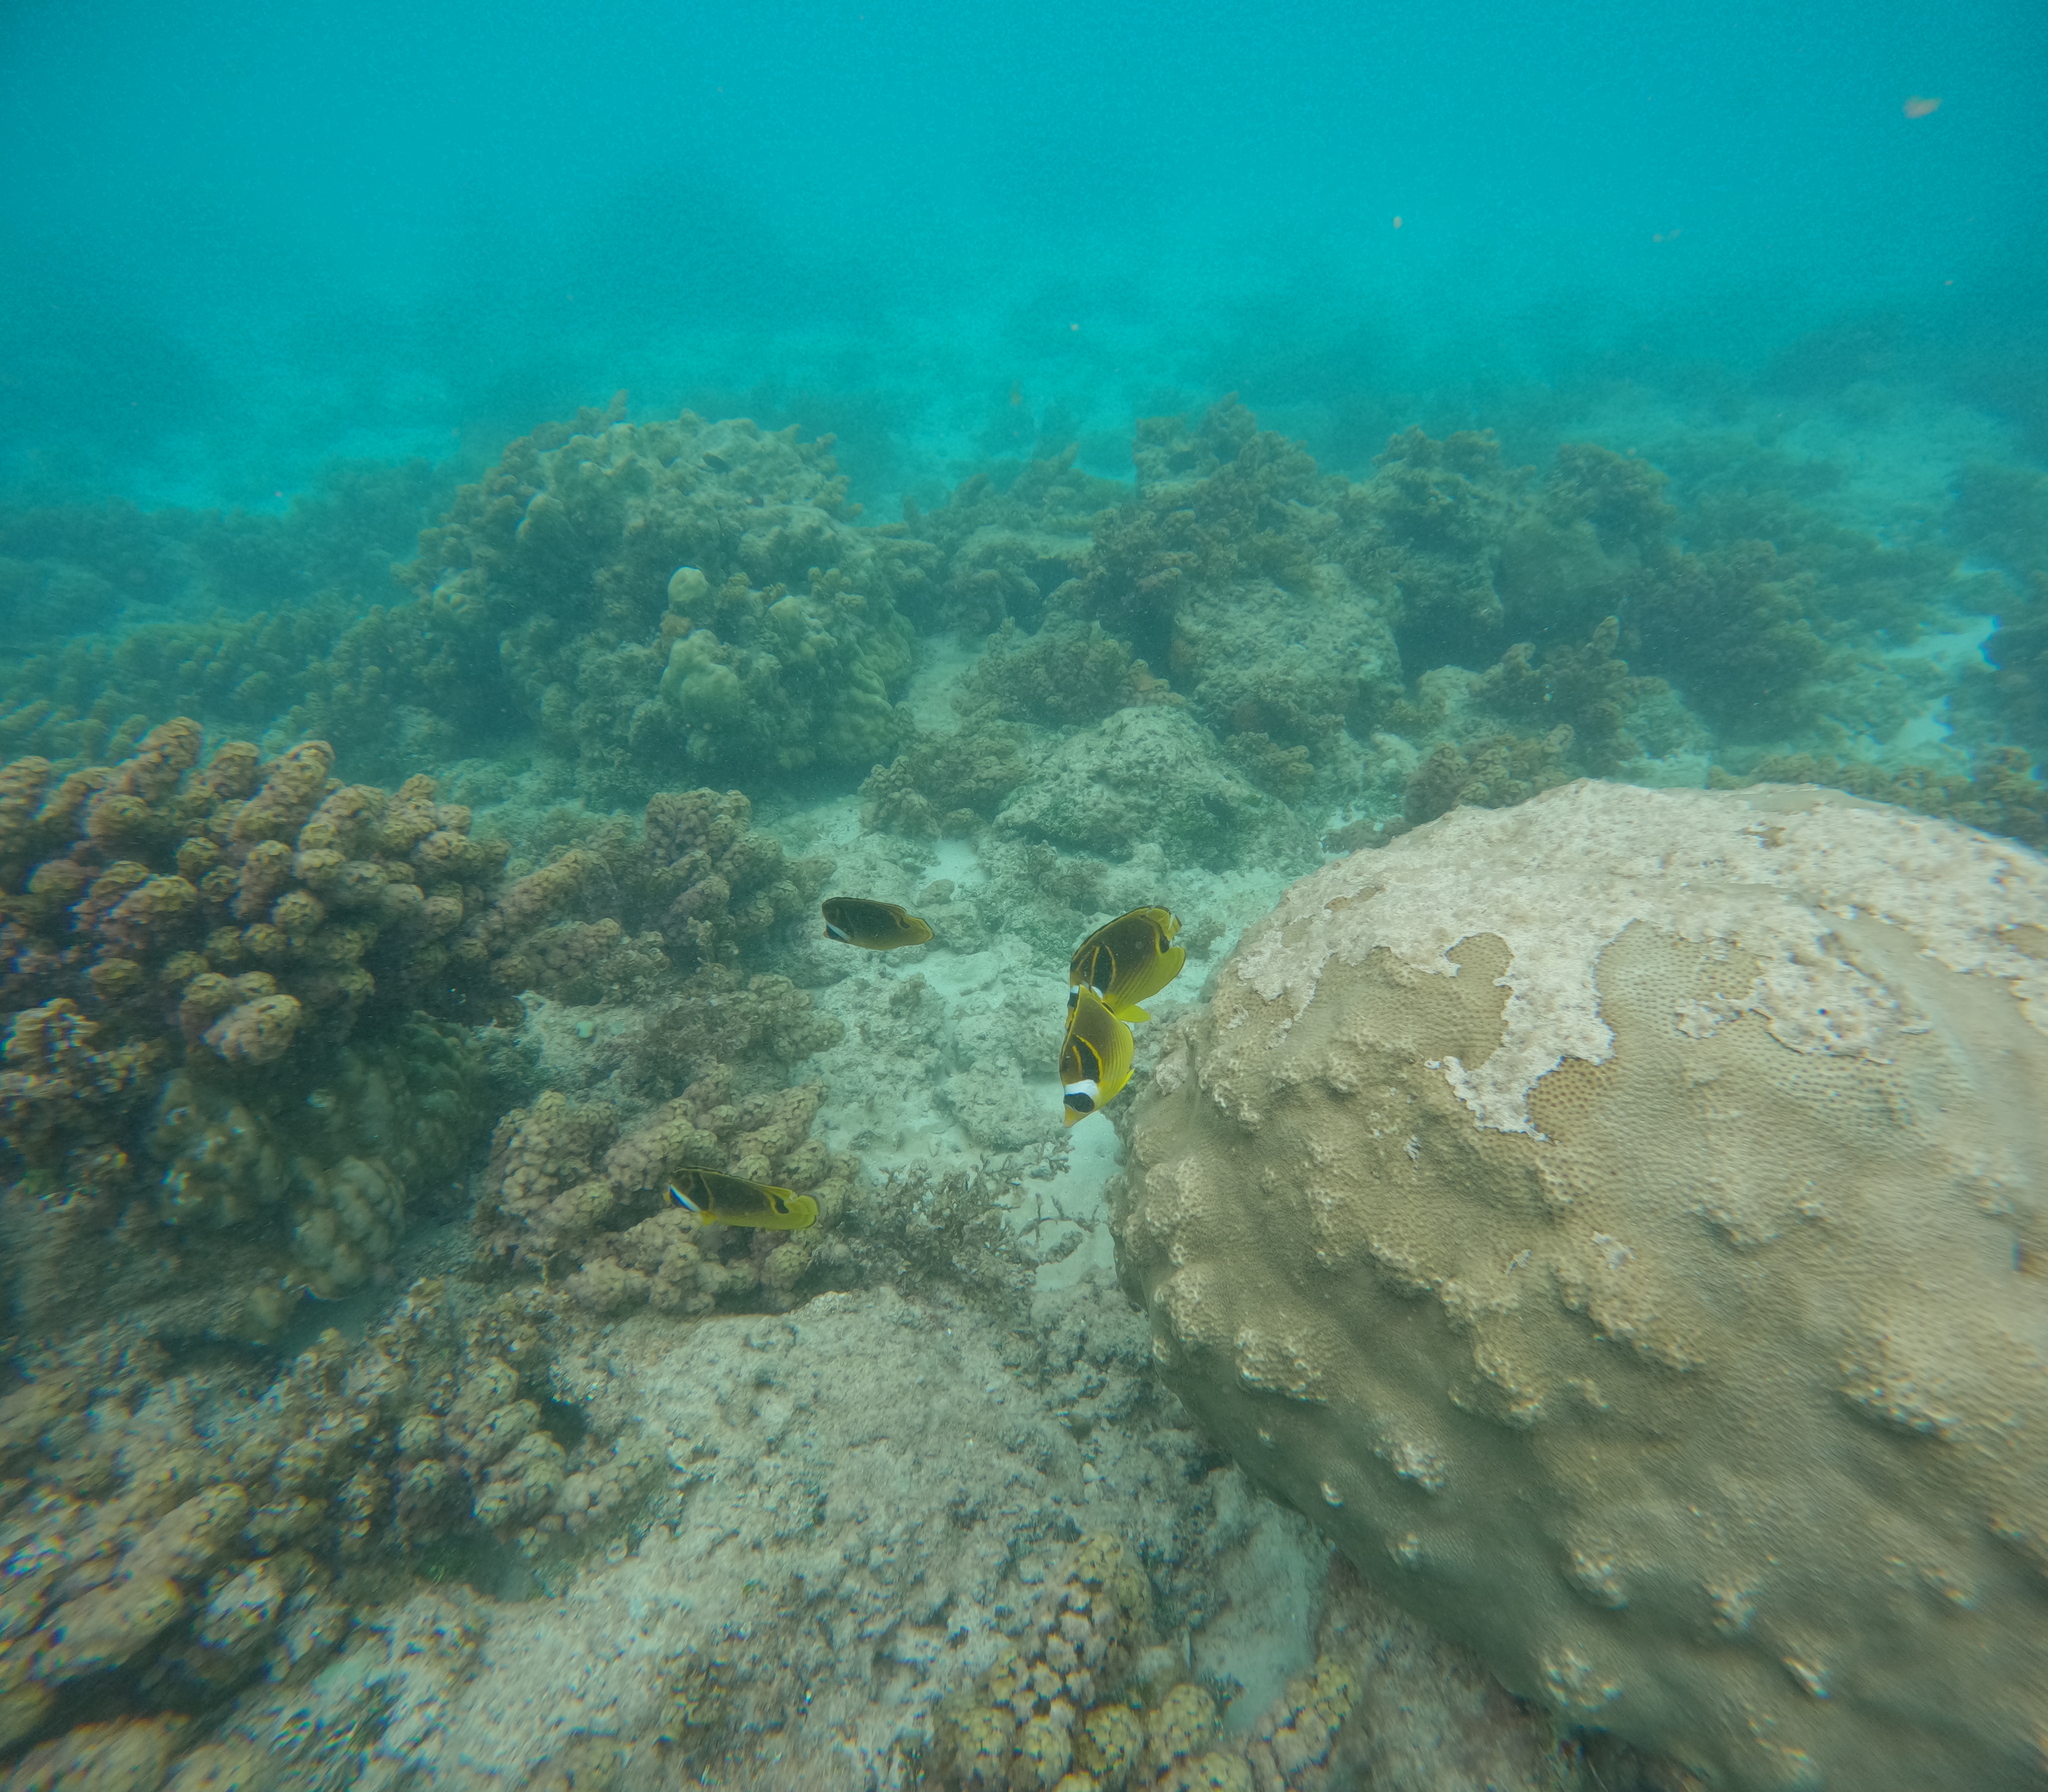
Chaetodon lunula (Raccoon Butterflyfish)